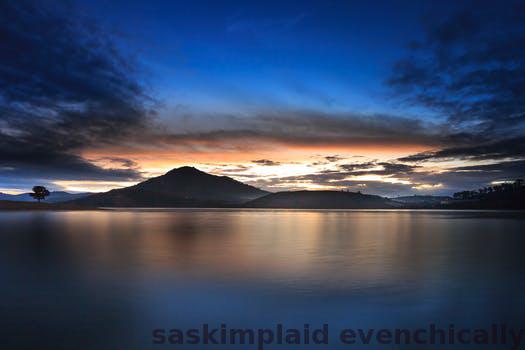
Label: Watermark